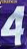
Number: 4